George O'Leary

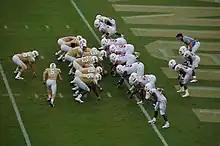
UCF vs. Texas during the inaugural game at Bright House Networks Stadium

O'Leary left the Vikings in 2004 to become the head coach at the University of Central Florida. In his first season, the Knights posted their worst season in school history with an 0–11 record.